Forbidden (1932 film)

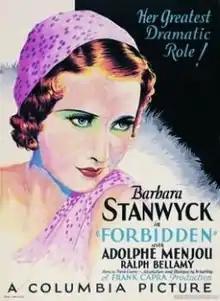
Theatrical release poster

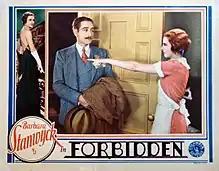
Lobby card

Forbidden is a 1932 American pre-Code melodrama film directed by Frank Capra and starring Barbara Stanwyck, Adolphe Menjou, and Ralph Bellamy. An original story inspired by the 1931 novel "Back Street" by Fannie Hurst, with a screenplay by Jo Swerling, the film is about a young librarian who falls in love with a married man while on a sea cruise.